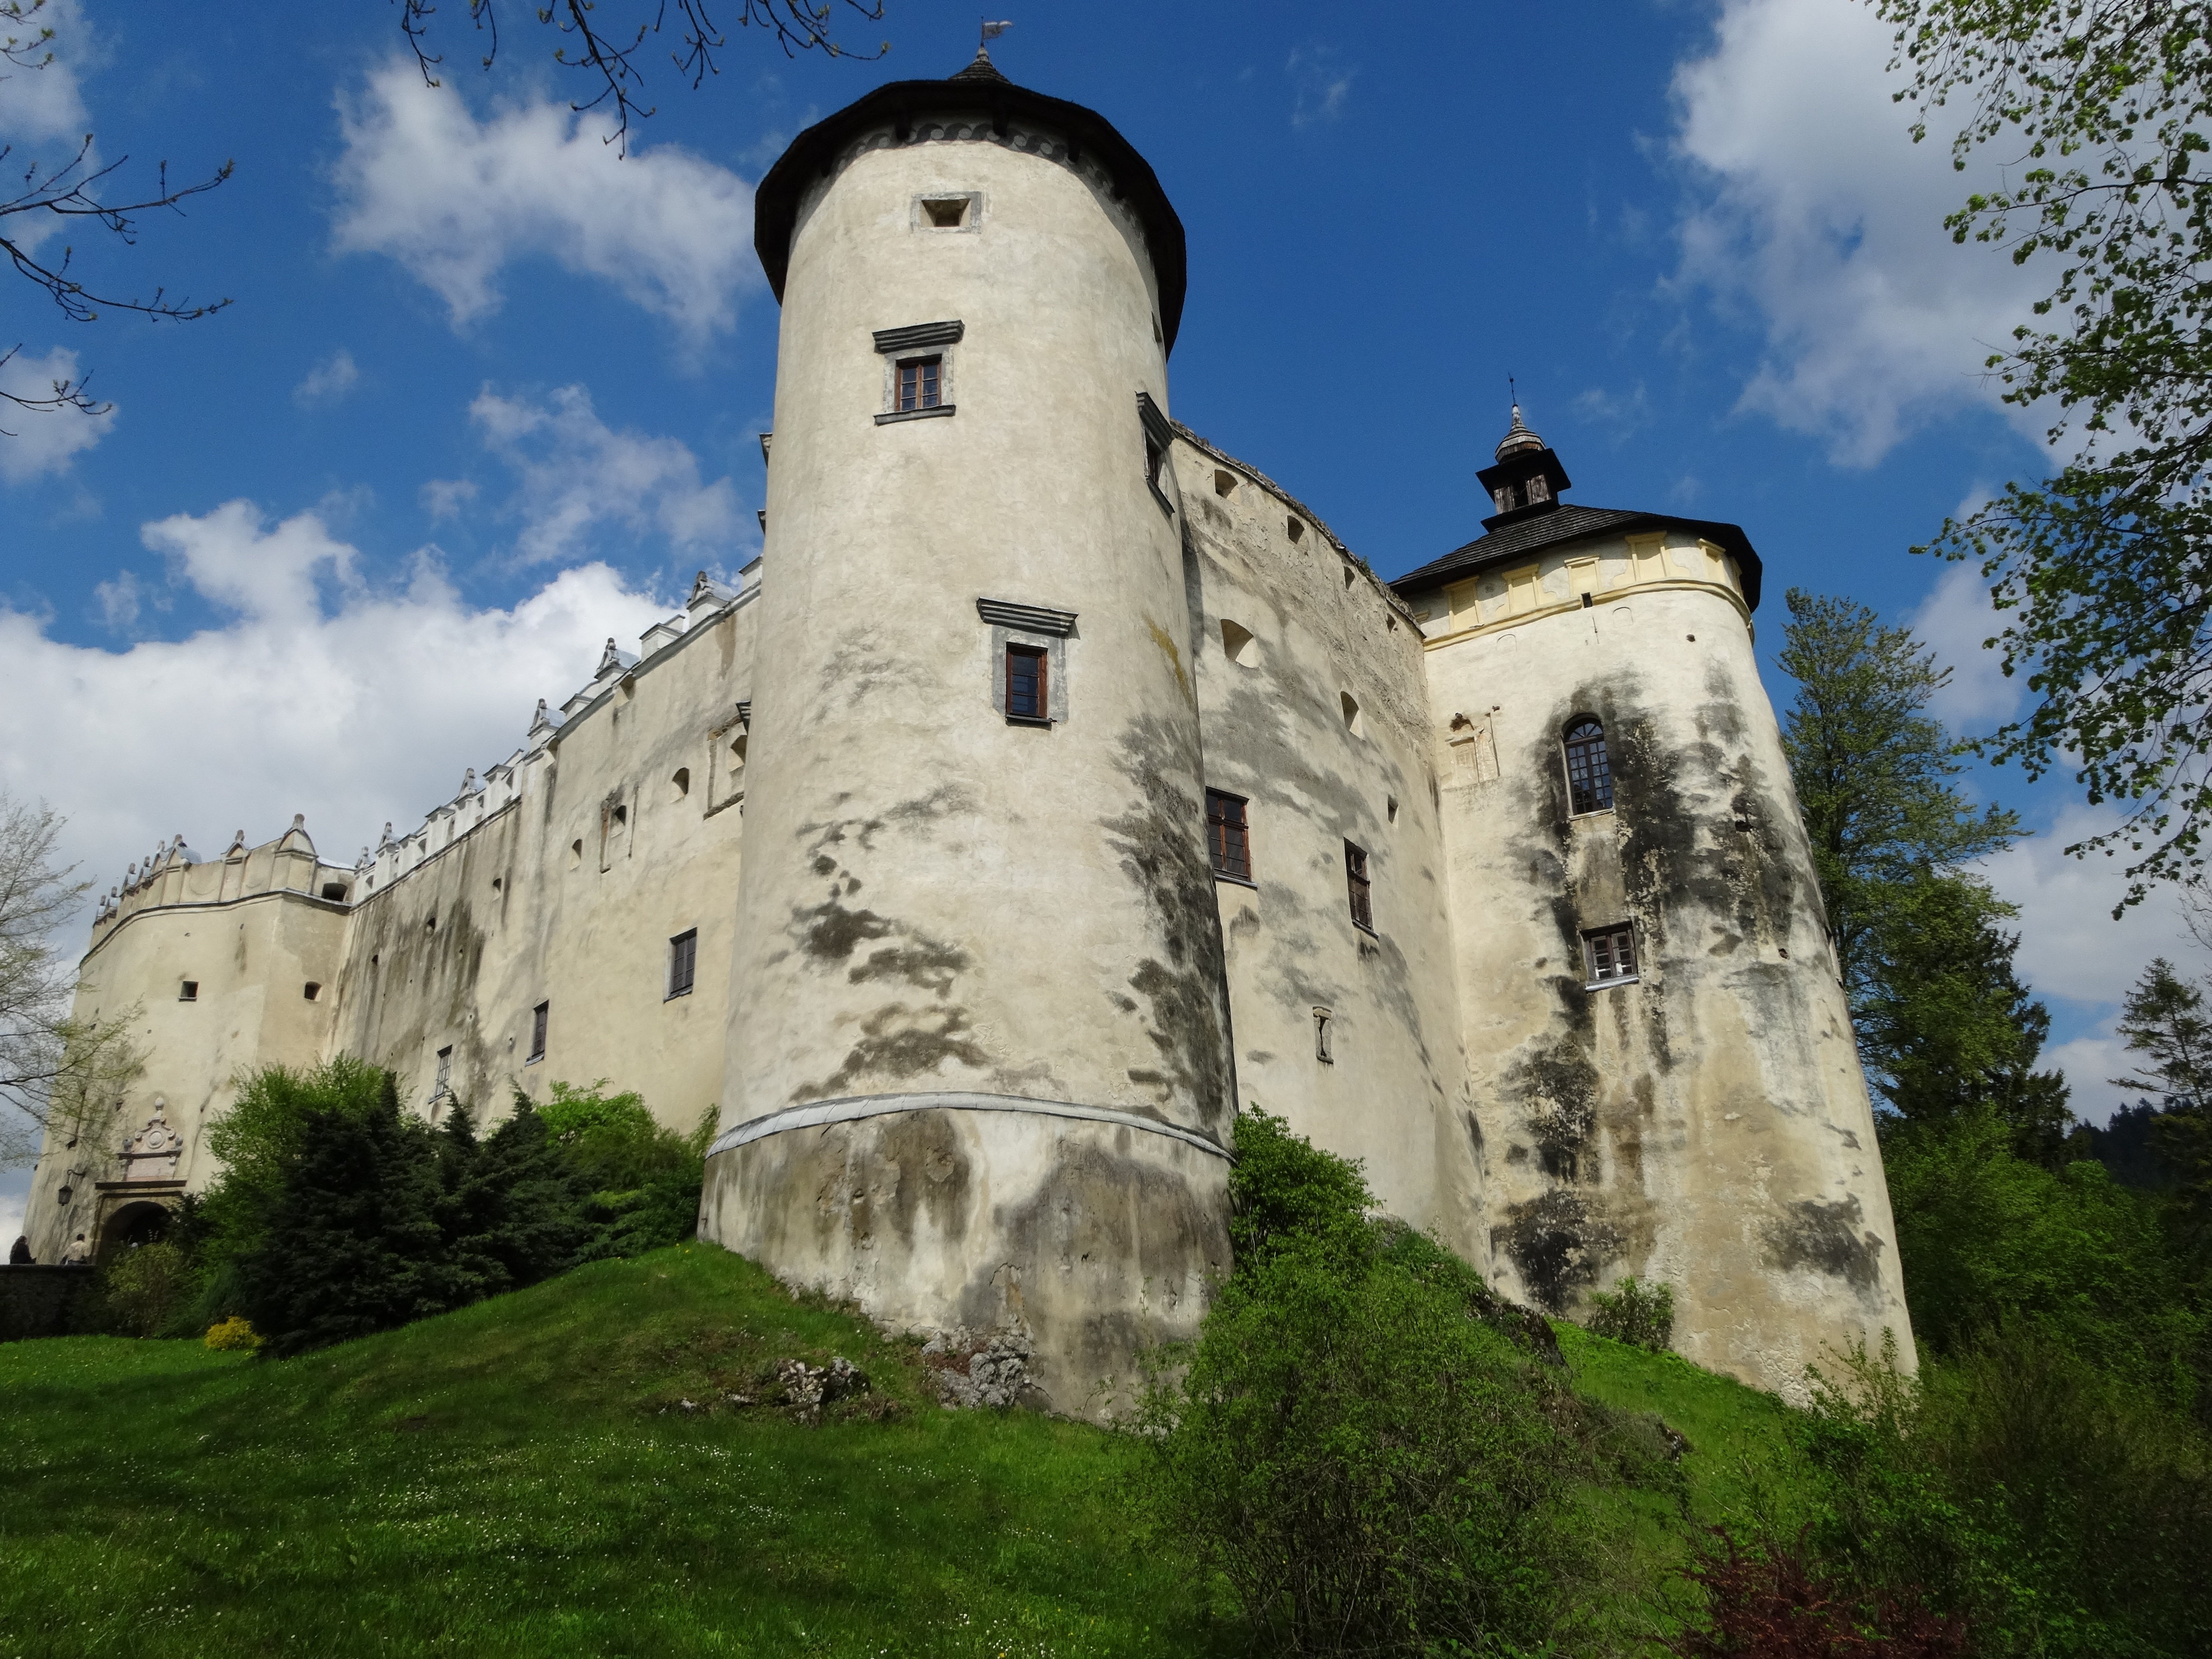
building, chateau, monument, tower, castle, fortification, monastery, poland, history, the museum, niedzica, historic site